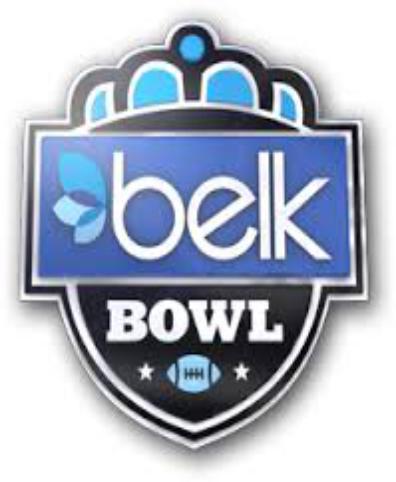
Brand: Belk
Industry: Necessities